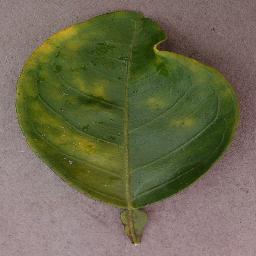
Label: Orange___Haunglongbing_(Citrus_greening)